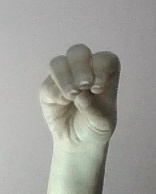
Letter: ha